Paddy Finucane

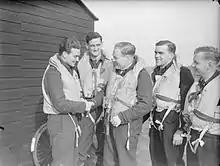
Finucane (left) and Keith Truscott after a successful sortie, October 1941

On 5 February, Finucane participated in the third Circus operation. 65 supported 610 and 302 Squadron over Saint-Omer. Leading high cover, Finucane claimed another Bf 109 over Cap d'Alprech as three German fighters attempted to attack the other squadrons from behind. It was seen to crash into woodland. On 26 February 1941, 65 Squadron was posted to Kirton in Lindsey. The airfield was located in Lincolnshire in No. 12 Group RAF's sector where air-to-air combat was very uncommon in daylight. The stay at Lindsey was short. On 14 April 1941, Finucane was posted as a Flight Commander to the newly formed Australian No. 452 Squadron RAAF, the first RAAF squadron to serve in Fighter Command. He was promoted to acting flight lieutenant the same day.